Ontario Provincial Highway Network

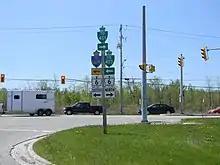
This marker assembly at an intersection with Highway 6 features junction crowns and trailblazer shields directing traffic to several highways, and illustrates the increasingly common use of shields in junction assemblies; the colours on the QEW arrow plate are inverted

Ontario uses two distinct shapes of signage to mark the King's Highways. Confirmation markers, or reassurance markers, are utilized along the designated road to confirm (near intersections) or reassure (elsewhere) drivers that they are on the correct route. The markers, known as "shields", feature the route number within an outline in the shape of a shield, topped by a St Edward's Crown. In other cases, particularly when approaching the junction of another highway, a square "crown" marker is used, featuring the route number within an outline of the St Edward's Crown, paired with an arrow plate; exit signs on freeways and at major junctions also use this crown symbol. For secondary highways, the route number is within an outline of an isosceles trapezoid, while tertiary roads place the number within an outline of a rectangle. When these markers appear along or at an intersection with the indicated highway, they feature black text on a reflective white background. There are two exceptions to this: The QEW, which features blue text on a yellow background; and the provincially maintained section of the tolled Highway 407, which feature white text on a blue background, with an orange plate with "TOLL" below in black.